H type Adelaide tram

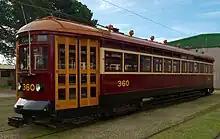
360 in 2008 at the Tramway Museum, St Kilda

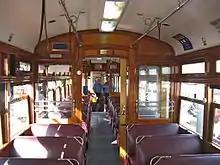
Interior of 367 in 2010

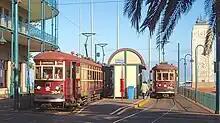
Trams at the Mosley Square terminus on the Glenelg foreshore

The 30 cars (numbers 351 to 380) were designated "Type H" by the Municipal Tramways Trust; "H type" is now in common usage among tramway enthusiasts. They were built in the Adelaide suburb of Edwardstown by A. Pengelley & Co to operate the Glenelg tram line, which opened on 14 December 1929. Previously the line had been a South Australian Railways broad-gauge, steam-hauled passenger railway line, mostly on a private reservation; conversion was to standard gauge and power by overhead electrical wire. They were also used on the Henley North line from 1935 and through to Kensington Gardens after these lines were through-routed in 1952.